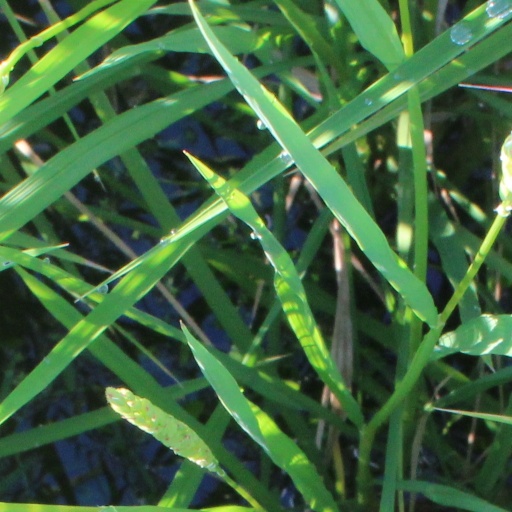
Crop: rice